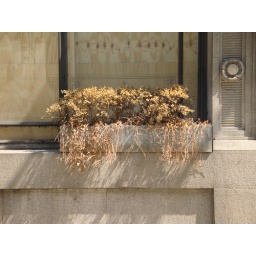
almost no building in the City of London is without freshly maintained window boxes, this is a real sign of the depression